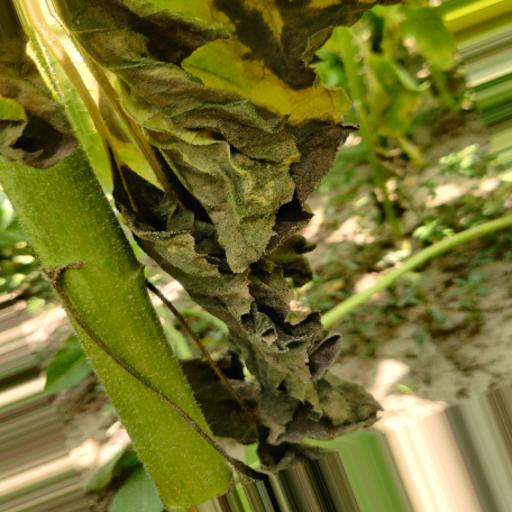
Label: Leaf_scars